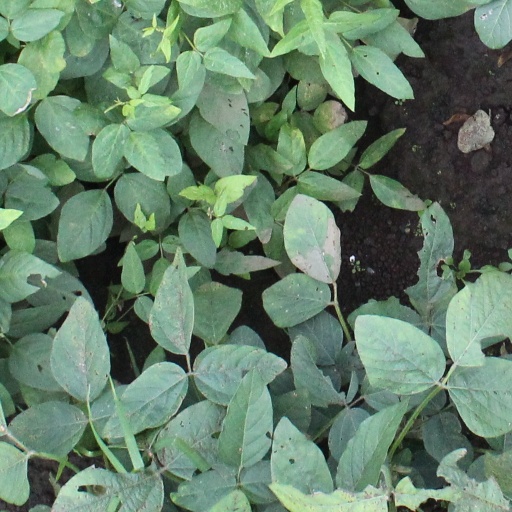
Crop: soybean